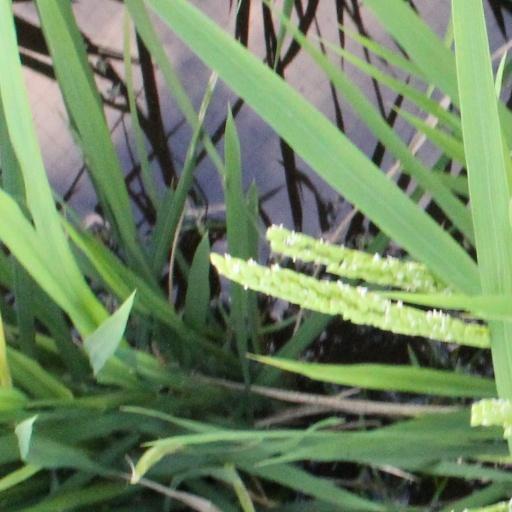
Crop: rice